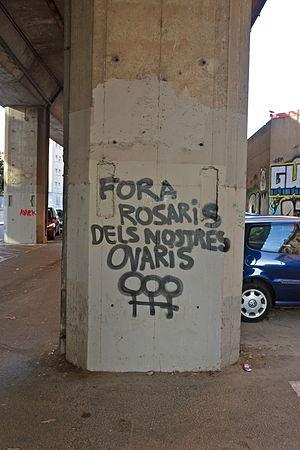
Gérone, Catalogne: Graffiti dans la rue Carrer de Santa Eugènia